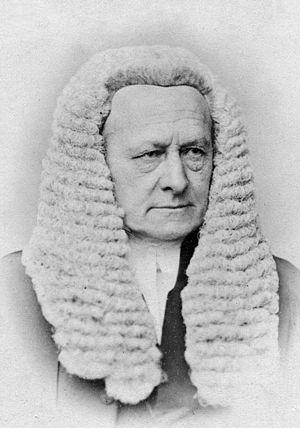
La circonscription de Cambridge est une circonscription électorale anglaise située dans le Cambridgeshire, couvrant essentiellement la ville de Cambridge. Elle est représentée à la Chambre des Communes du Parlement britannique depuis 2015 par Daniel Zeichner du Parti travailliste.